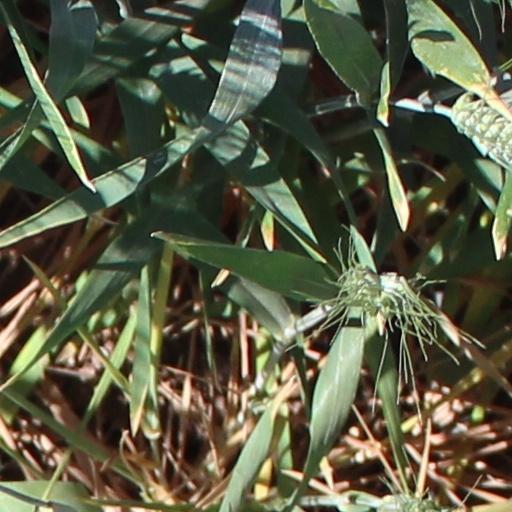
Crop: wheat